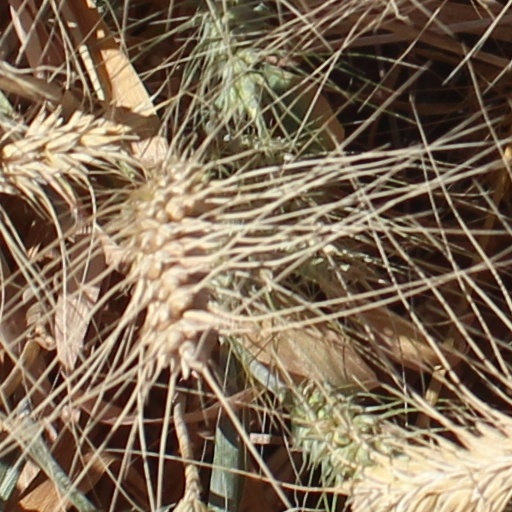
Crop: wheat